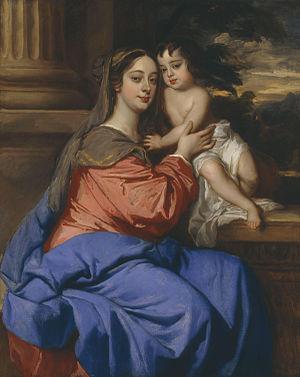
Charles Palmer, plus tard Charles FitzRoy, 2ᵉ duc de Cleveland, 1ᵉʳ duc de Southampton, KG, Chef des échansons de l'Angleterre, titré baron de Limerick avant 1670 et comte de Southampton, entre 1670 et 1675, était le fils aîné de Barbara Villiers, plus tard le duchesse de Cleveland, et l'un des fils illégitimes du roi Charles II.